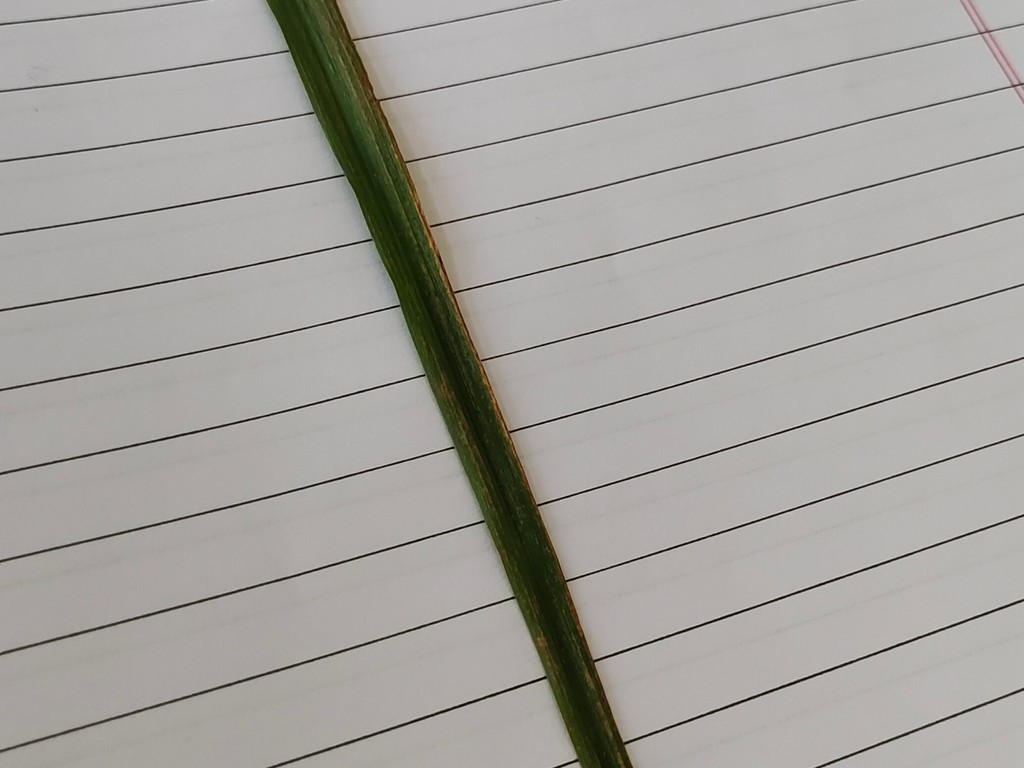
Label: Unhealthy